Mabel Sonnier Savoie

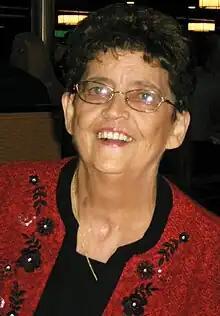
Mabel Sonnier Savoie in 2009.

Mabel Sonnier Savoie (October 4, 1939 – July 10, 2013) was an American singer and guitar player with roots in Southern Louisiana's country and western and Cajun music scene. She was one of the first solo female recording artists in Louisiana.